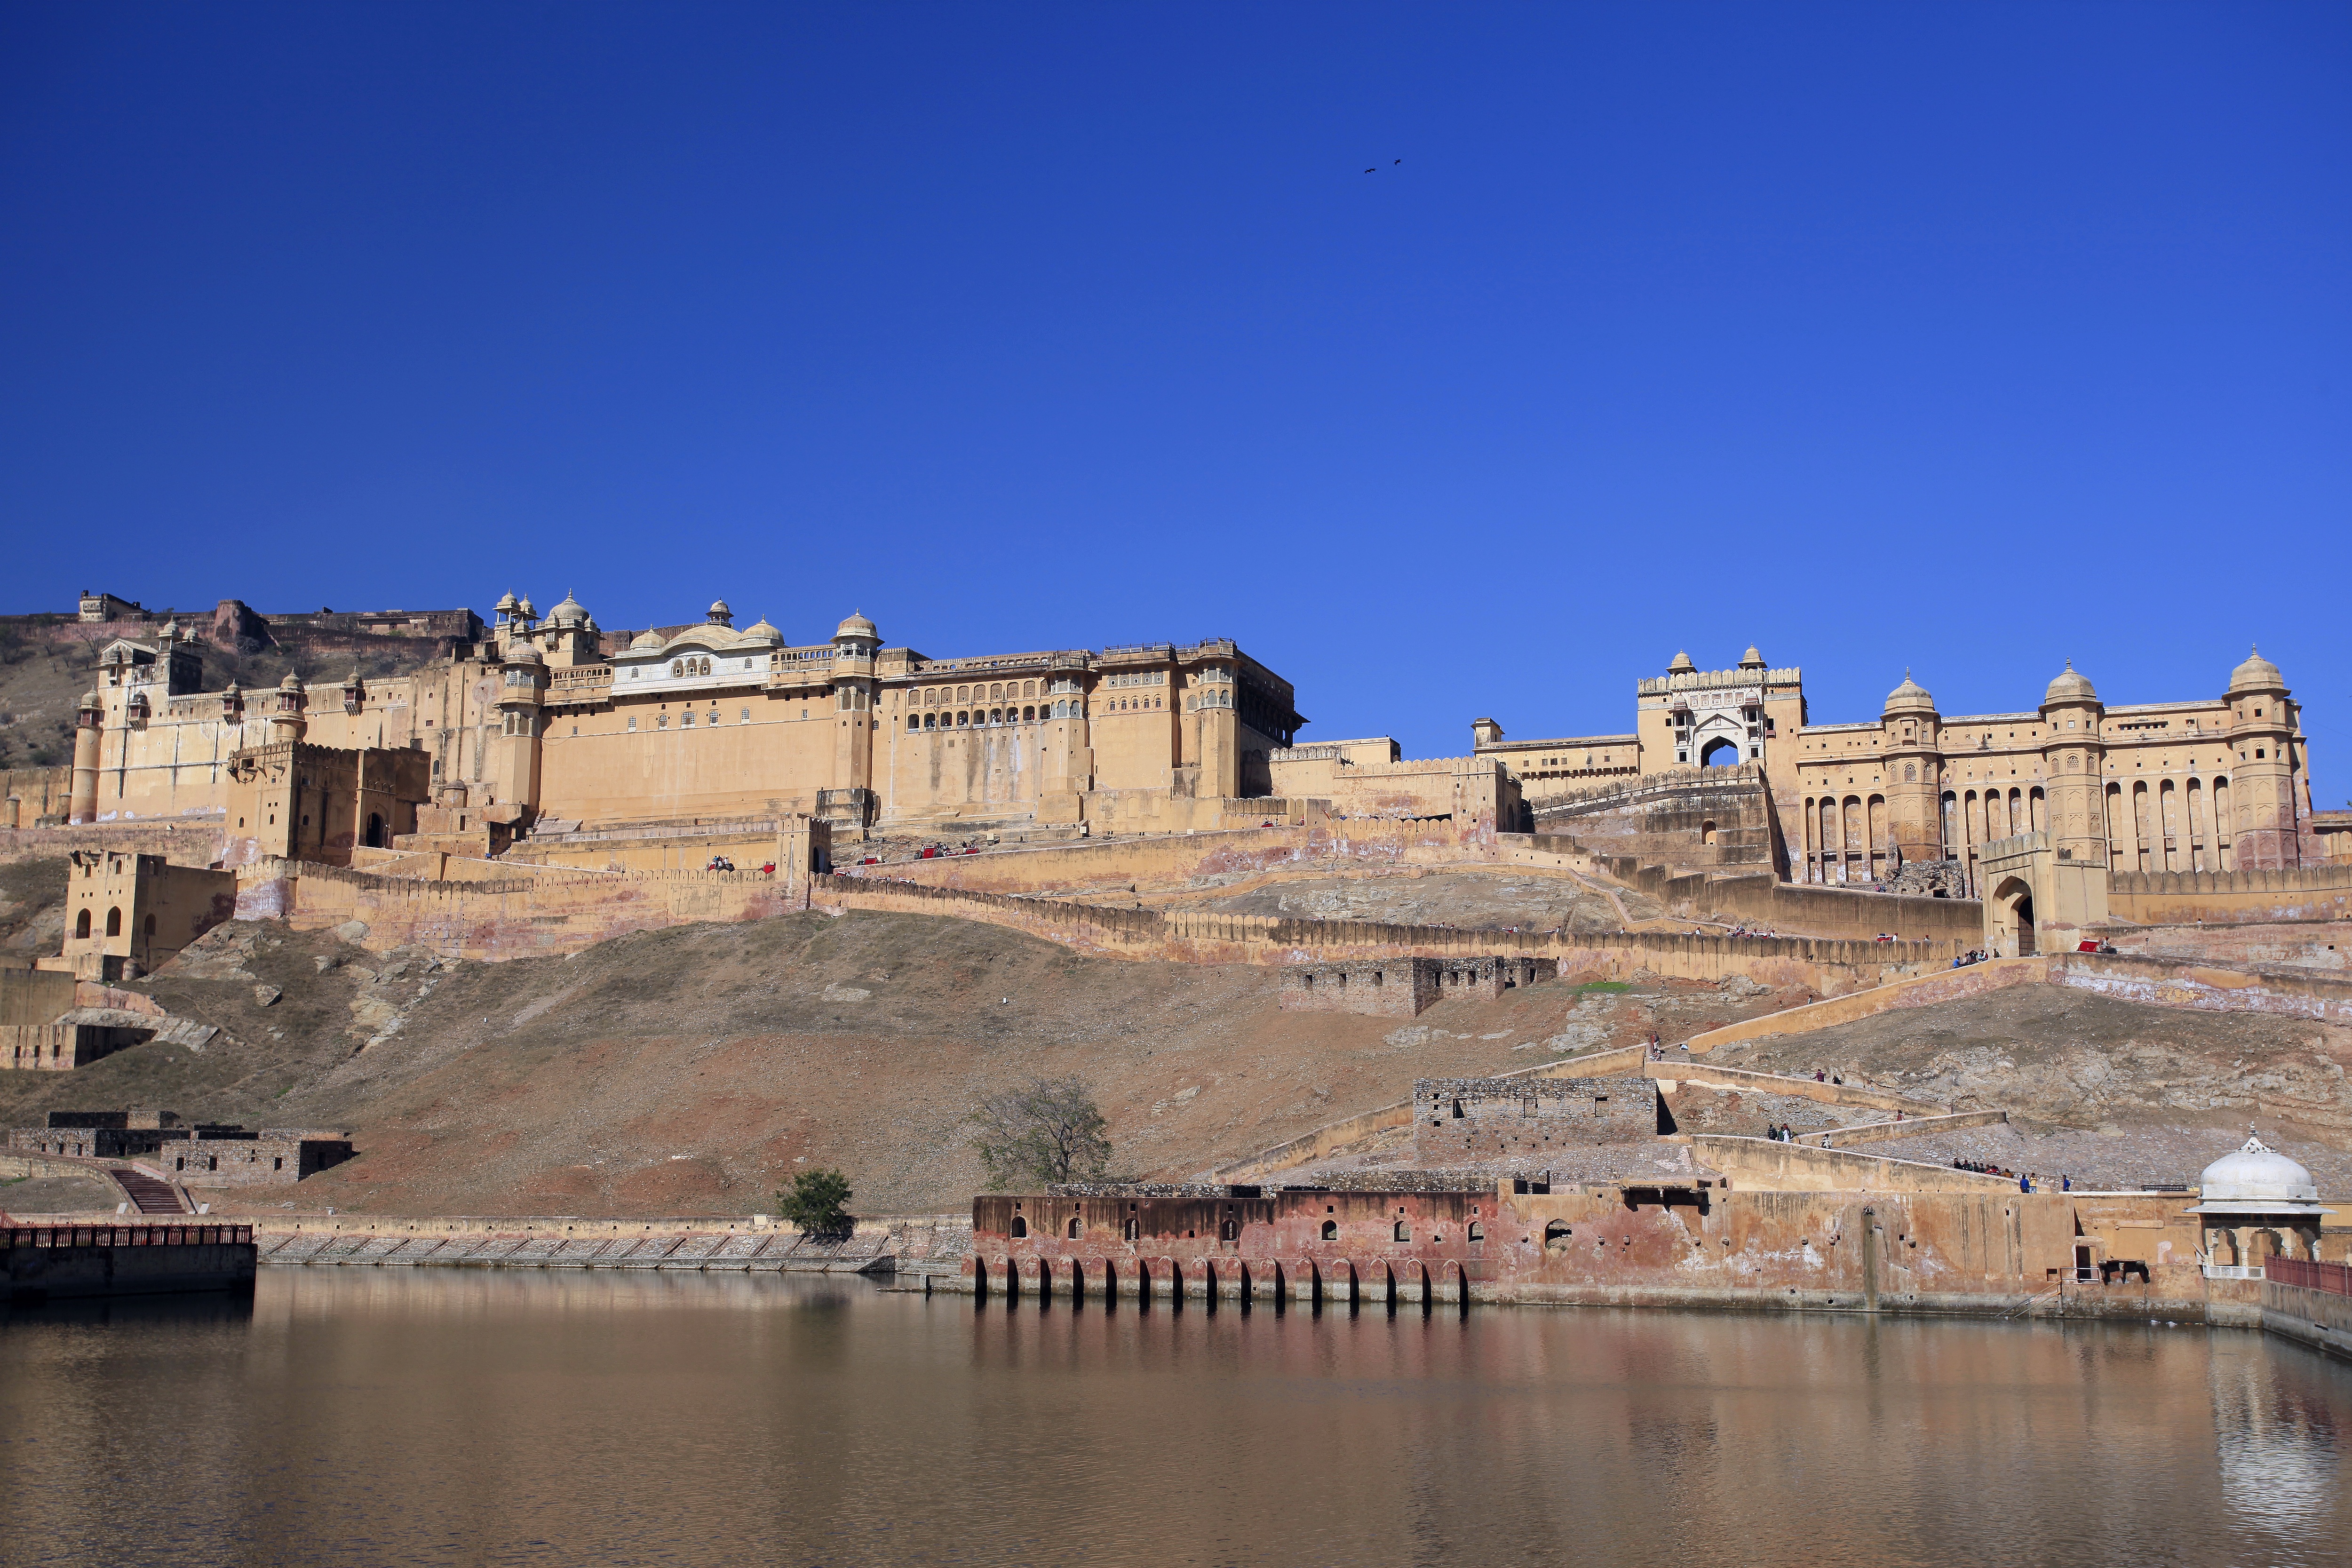
sea, town, building, palace, river, cityscape, panorama, vacation, landmark, fortification, tourism, place of worship, ruins, fort, jaipur, rajasthan, ancient rome, unesco world heritage site, amber fort, the palace, historic site, ancient history